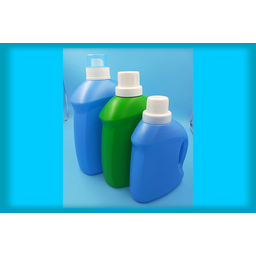
Label: plastic